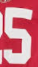
Number: 5